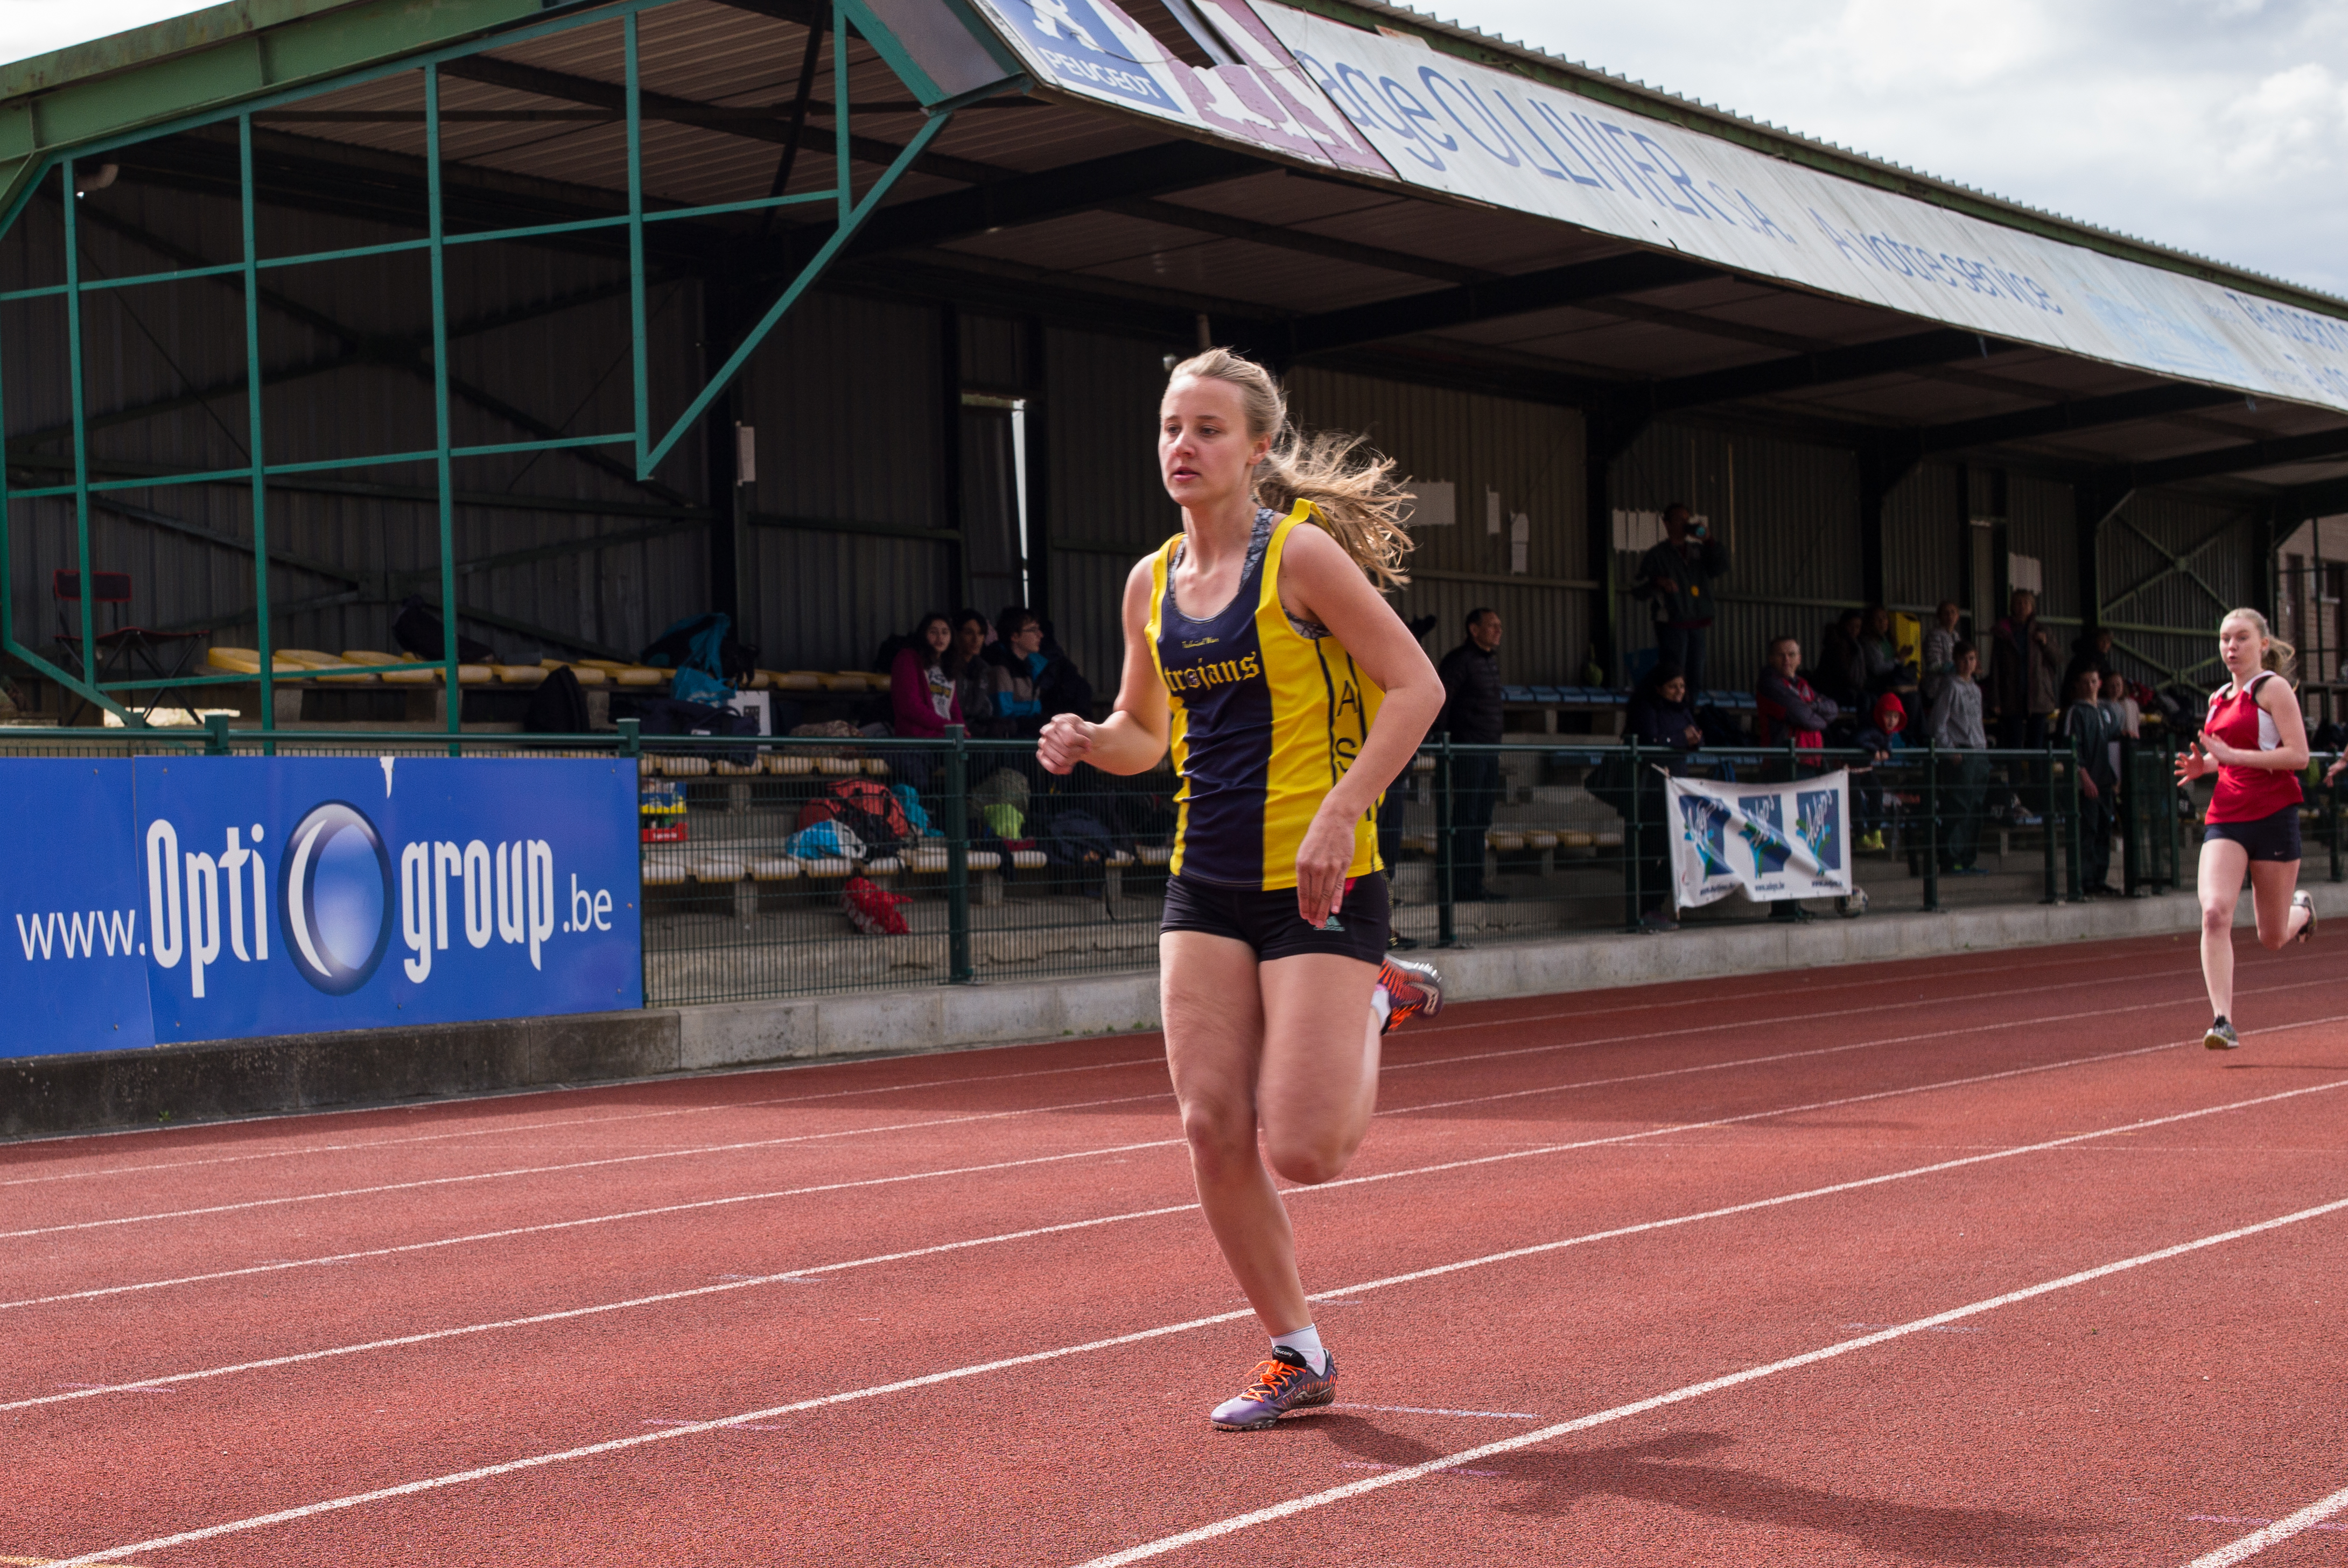
track, sport, field, running, run, spring, high, runner, ash, belgium, 2016, race, competition, hague, international, girls, brussels, m, american, team, sports, boys, 50, school, st, runners, championship, johns, leica, 240, summilux, athlete, athletics, athletes, meet, waterloo, sprint, competition event, track and field athletics, heptathlon, middle distance running, 800 metres, 4 100 metres relay